Ligi Ndogo S.C.

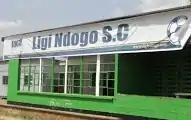
The Ligi Ndogo club house pictured in 2011.

The main clubhouse is situated at the Ligi Ndogo Grounds (formerly Unga Grounds), where the team plays its home games. The clubhouse was started by the Espositos, two brothers from the Kenyan coastal town of Lamu, and briefly hosted Italian Serie A giants Juventus when they toured Kenya in 1963.